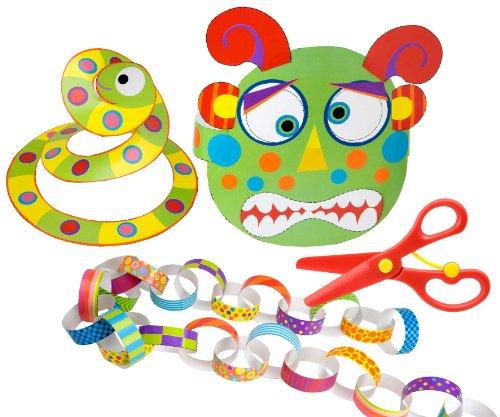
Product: Alex Discover Ready, Set, Cut Kids Art and Craft Activity
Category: Toys & Games | Arts & Crafts | Craft Kits
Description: Learn to cut and craft.
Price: $12.00
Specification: ProductDimensions:10.2x2x10.2inches|ItemWeight:14.2ounces|ShippingWeight:15.5ounces(Viewshippingratesandpolicies)|DomesticShipping:ItemcanbeshippedwithinU.S.|InternationalShipping:Thisitemisnoteligibleforinternationalshipping.LearnMore|ASIN:B0035GS63E|Itemmodelnumber:1428|Manufacturerrecommendedage:4-10years